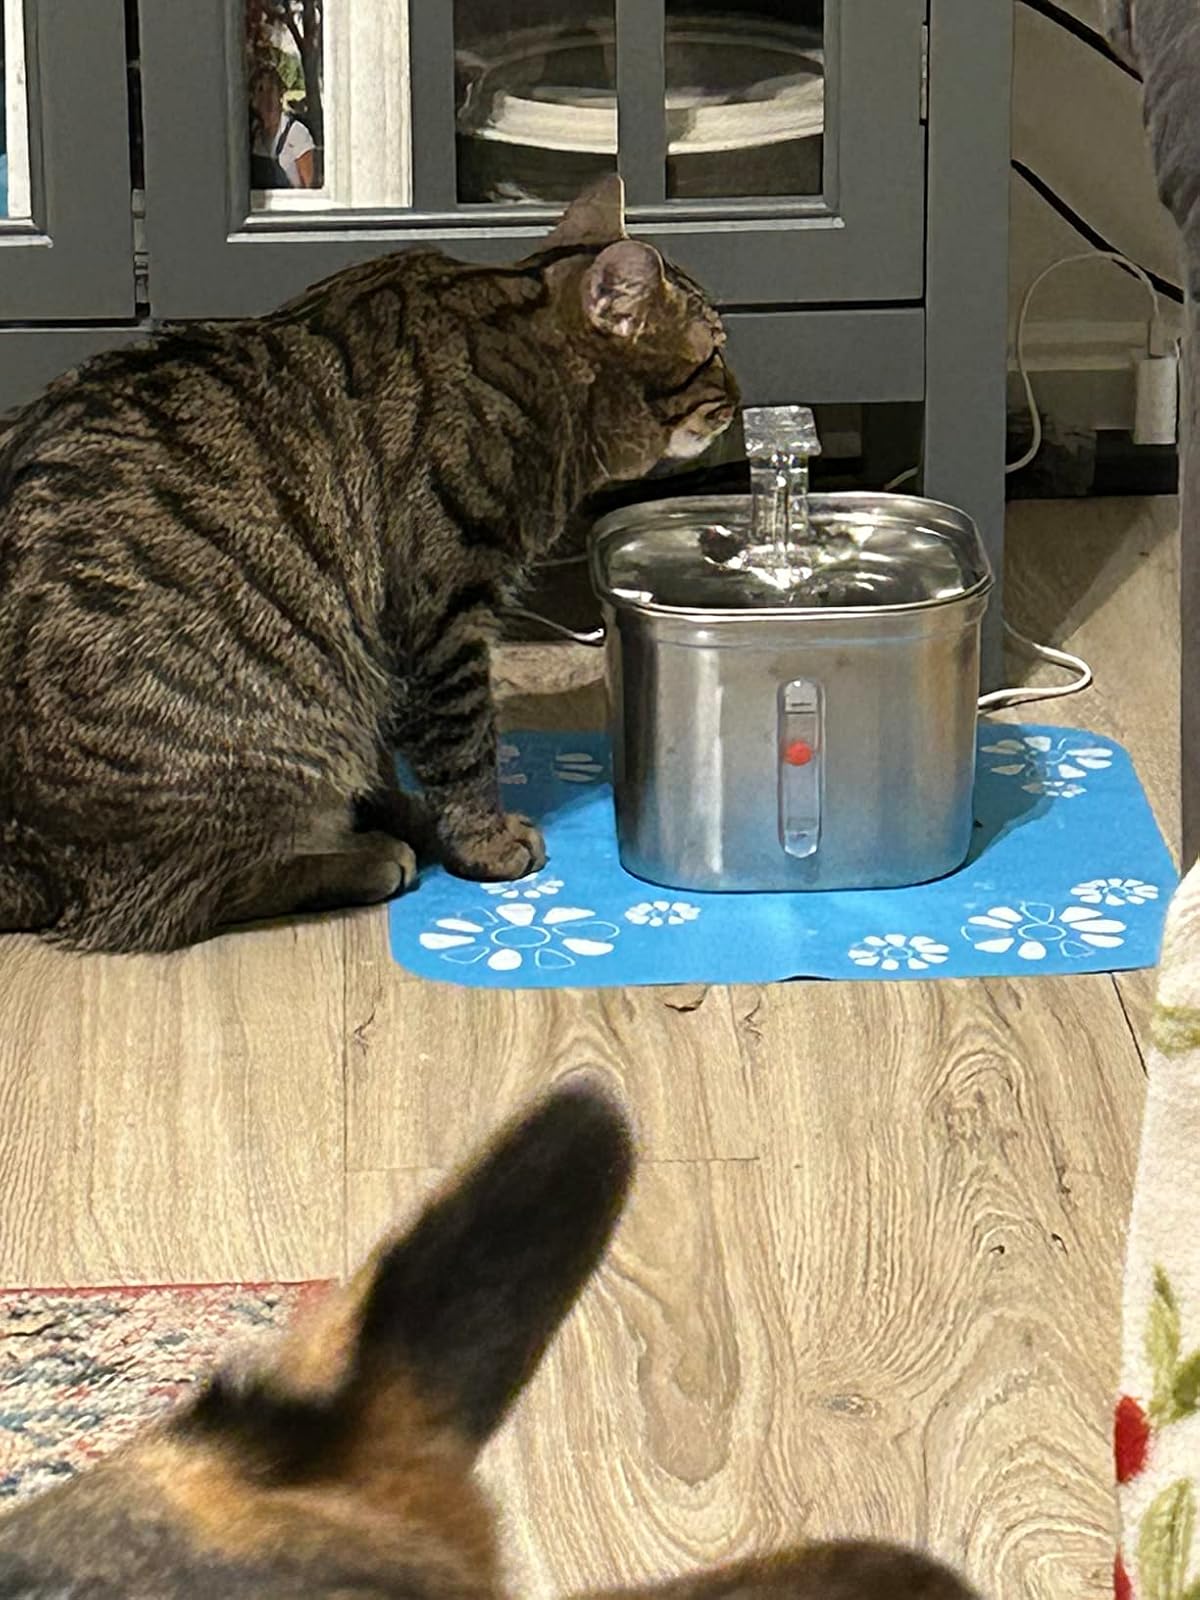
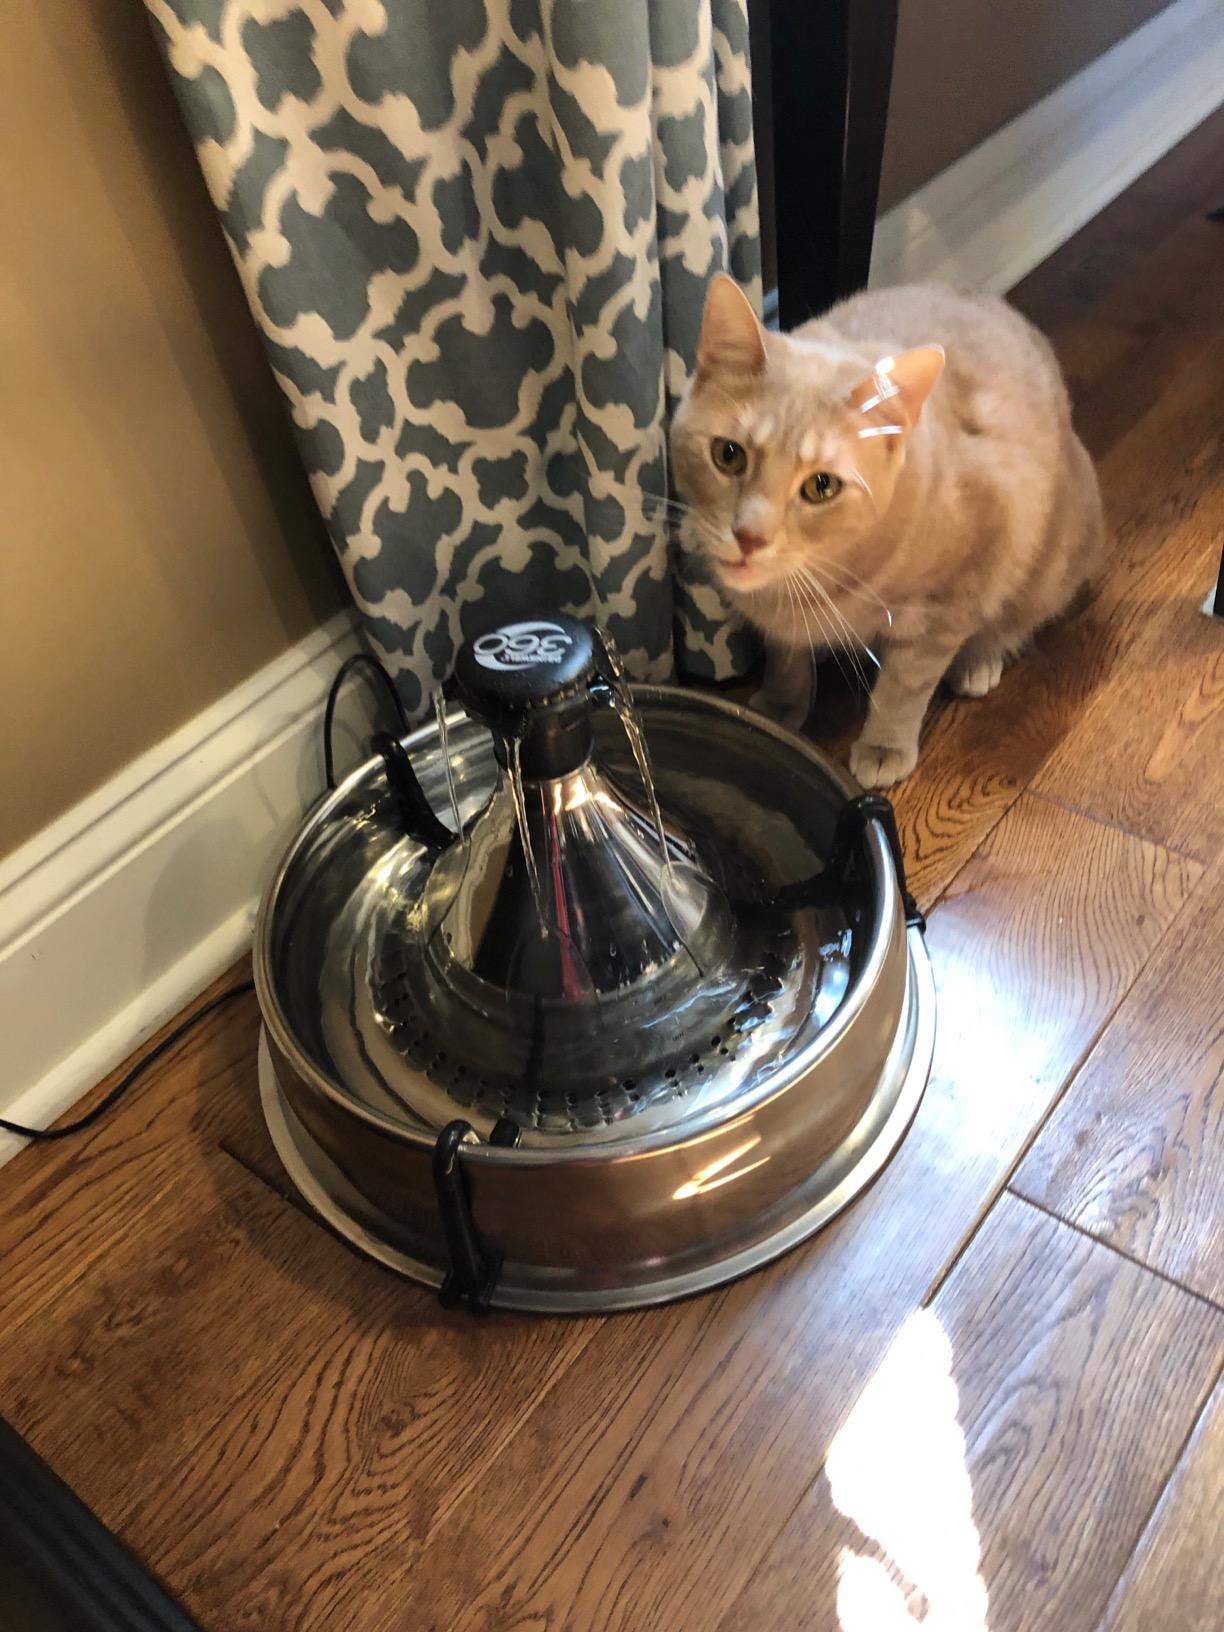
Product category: items_bowl
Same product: no